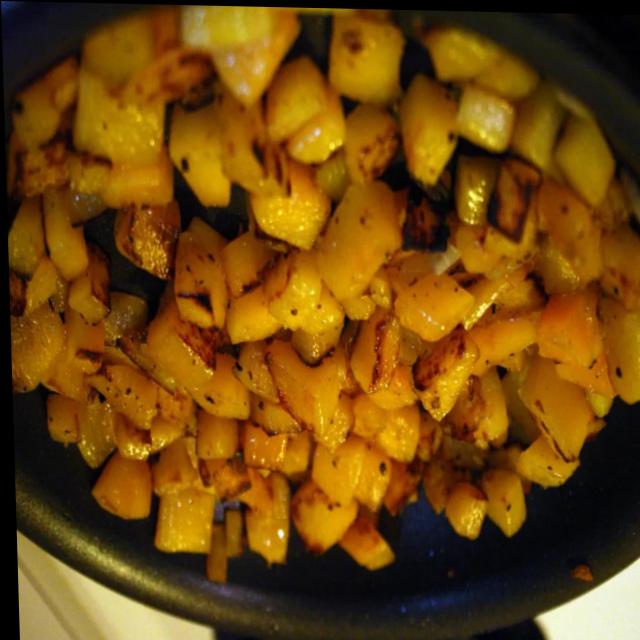
Dish: aloo_masala